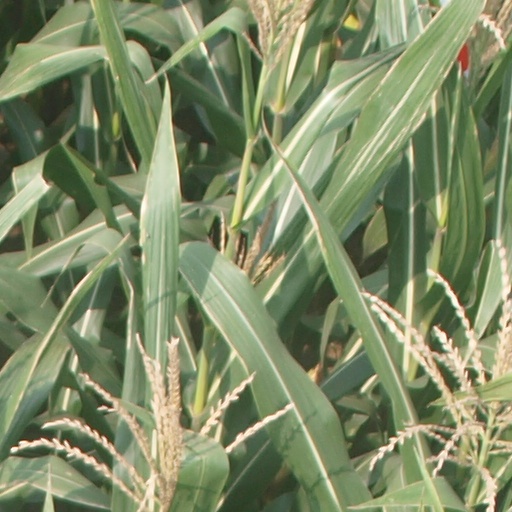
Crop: maize; corn